New Zealand Railways Department

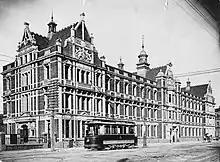
New Zealand Railways Department Head Office, Wellington, photographed circa 1905–1908 by J N Taylor.

Originally, New Zealand's railways were constructed by provincial governments and private firms. The largest provincial operation was the Canterbury Provincial Railways, which opened the first public railway at Ferrymead on 1 December 1863. During The Vogel Era of the late 1860s to the 1870s, railway construction by central government expanded greatly, from just in 1869 to in 1880.